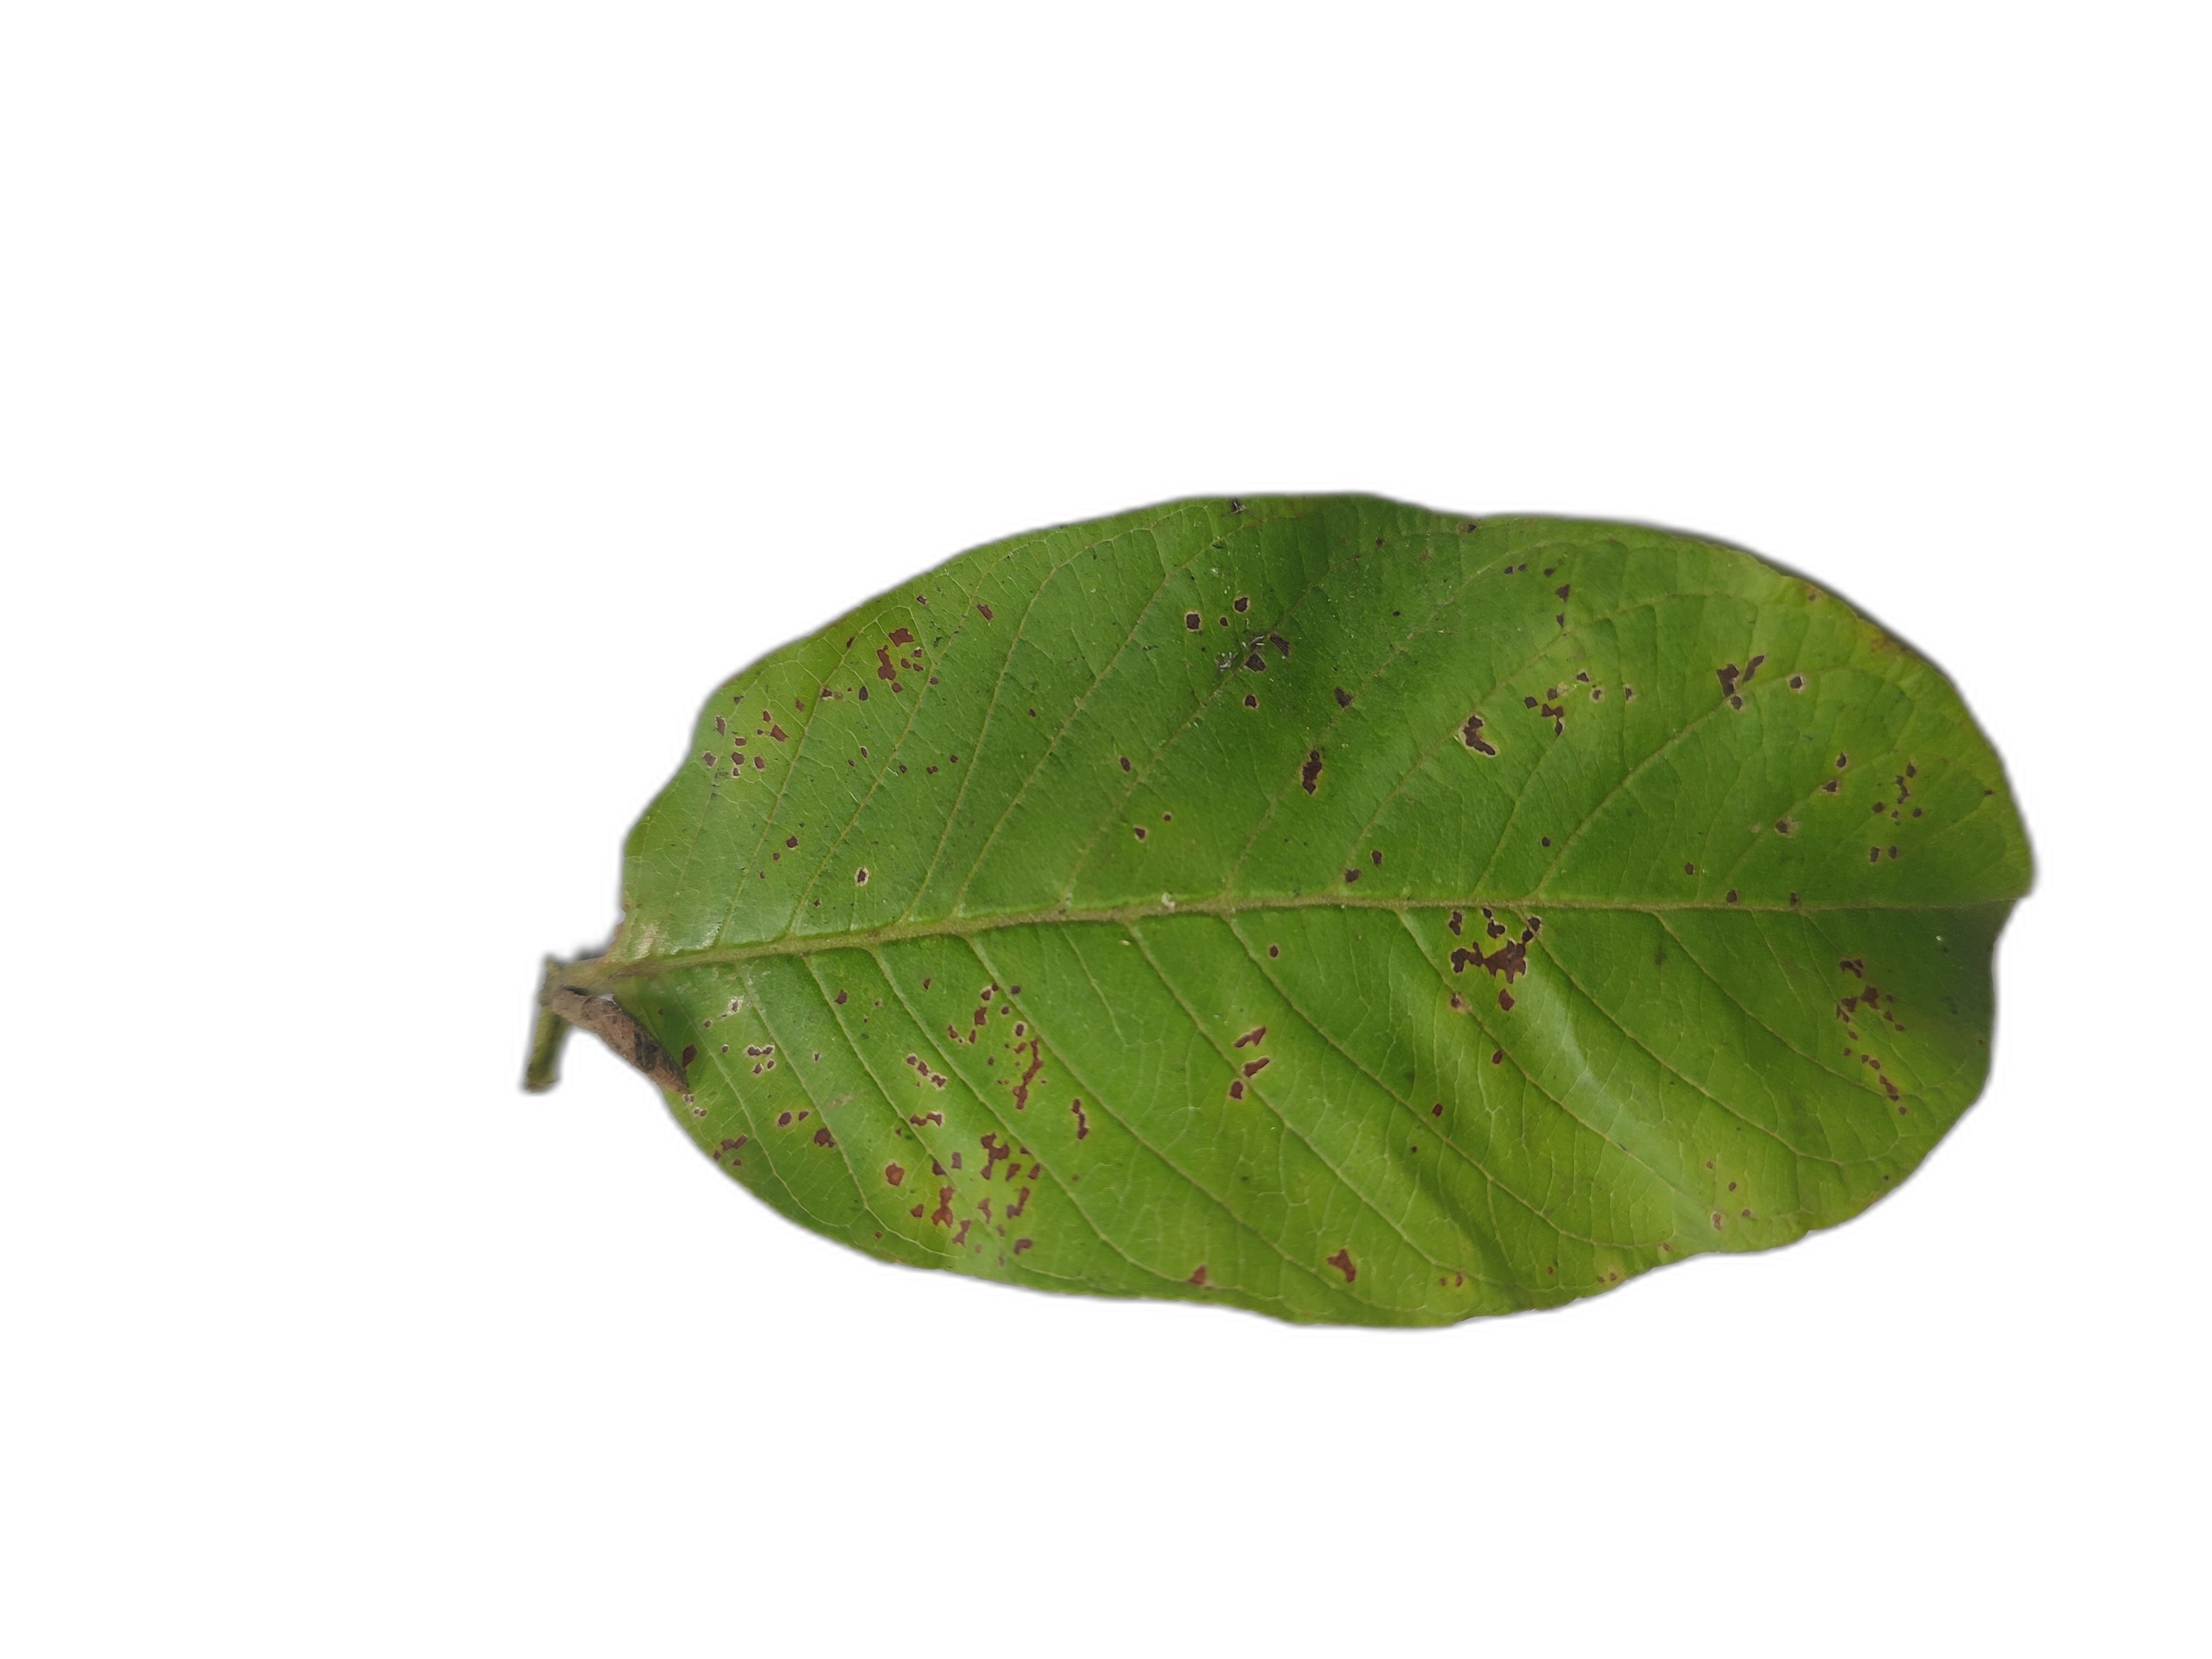
Plant part: leaf
Disease: Dot